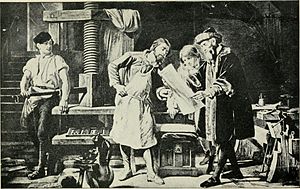
Trykpresse / Gutenbergs trykpresse
Johannes Gutenberg, 1904 rekonstruktion
En trykpresse er en mekanisk anordning til at sætte tryk på en overflade med blæk der hviler på en medium, hvorved blækket bliver overført til mediet. Opfindelsen af trykpressen markerede en meget stor forbedring i tidligere tiders trykkemetoder, hvor klæde, papir eller andet blev børstet eller gnubbet gentagende gang for at få overført blækket, og trykpressen accelererede denne proces voldsomt. Den blev normalt brugt til tekster, og spredning af trykpressen var en af de mest betydningsfulde begivenheder i det andet årtusinde. Trykpressen var historiens første eksempel på industriel massefremstilling vha. genanvendeligt udstyr.